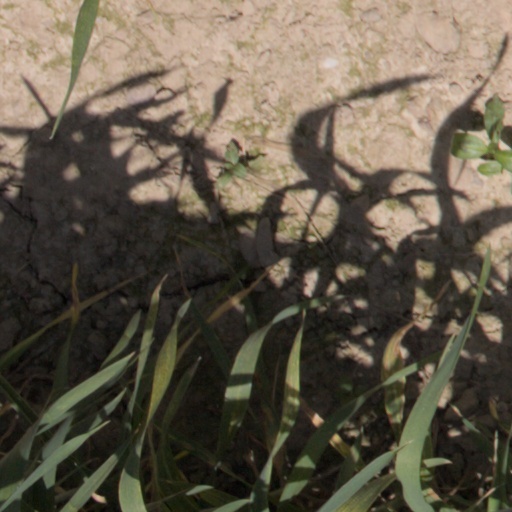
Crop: wheat